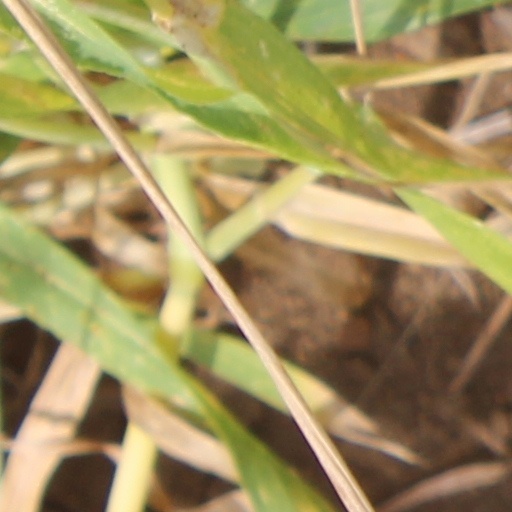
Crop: wheat